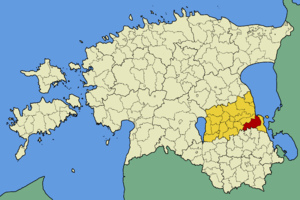
La commune de Võnnu est une municipalité rurale de la région de Tartu en Estonie. Elle s'étend sur une superficie de 232,63 km².